Peter Schjeldahl

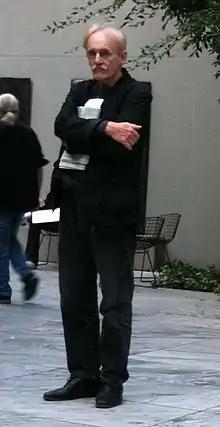
Schjeldahl at MoMA in 2009

Peter Charles Schjeldahl (March 20, 1942 – October 21, 2022) was an American art critic, poet, and educator. He was noted for being the head art critic at "The New Yorker", having earlier written for "The Village Voice", "ARTnews", and "The New York Times".